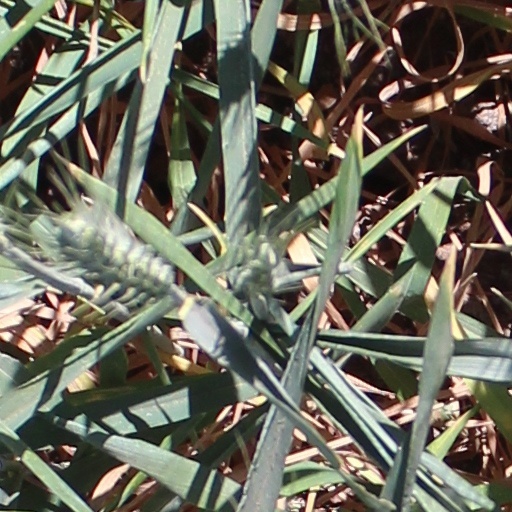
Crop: wheat